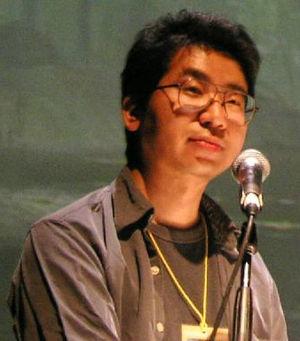
Kenji Kaido est le producteur de la division 1 du département de développement des produits de Sony Interactive Entertainment.